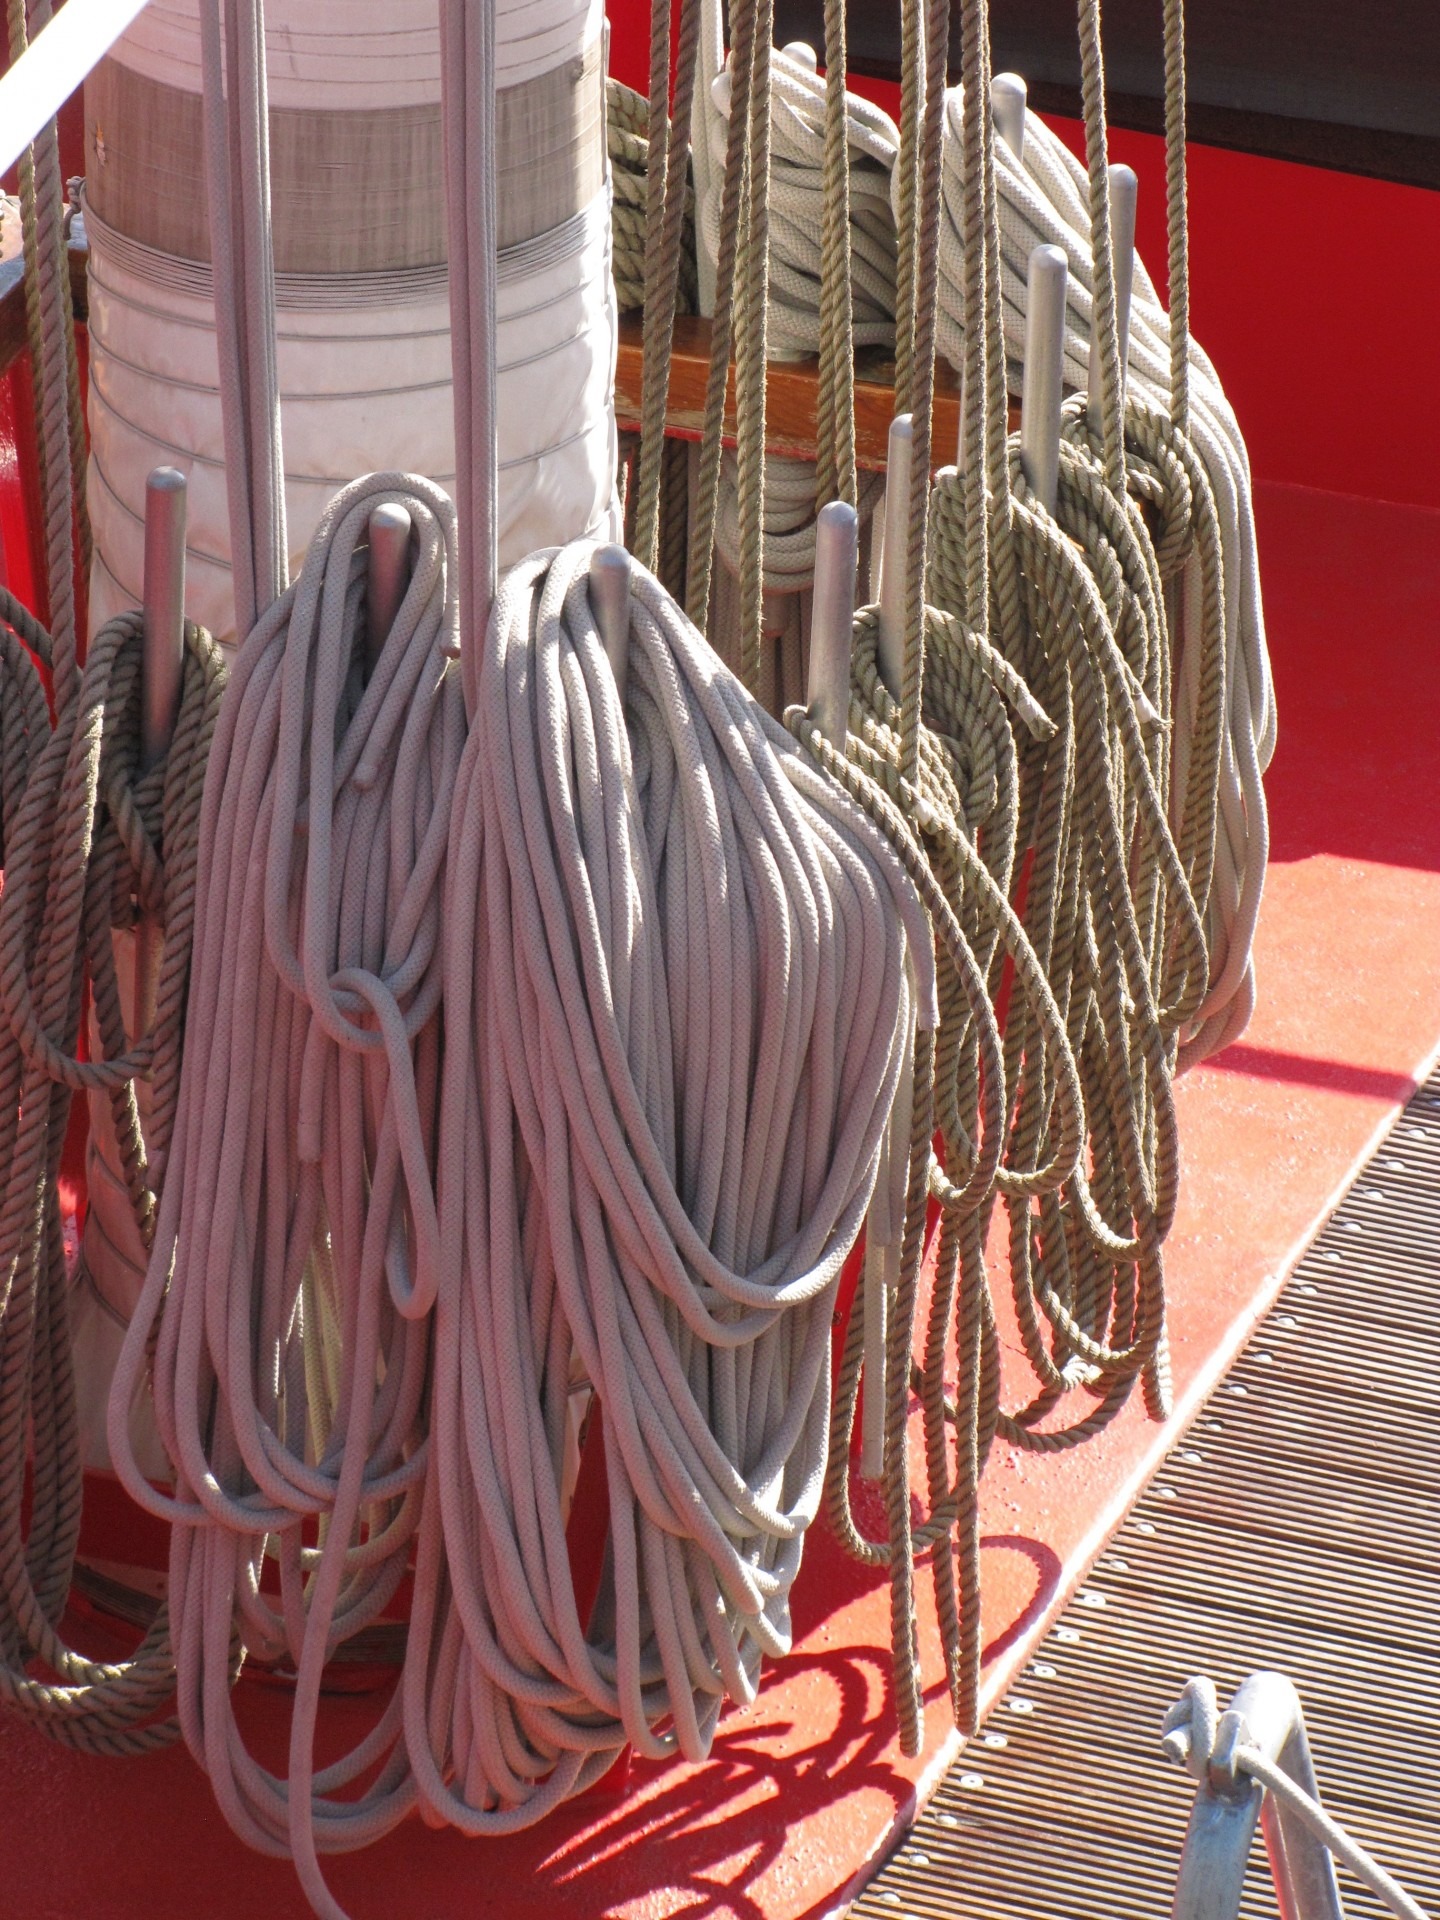
boat, red, mast, sailboat, sail, sailor, knot, electrical wiring, mooring rope, electrical supply